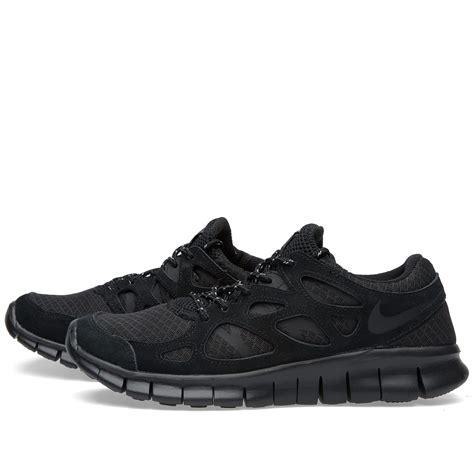
Brand: Nike
Model: Free Run 2